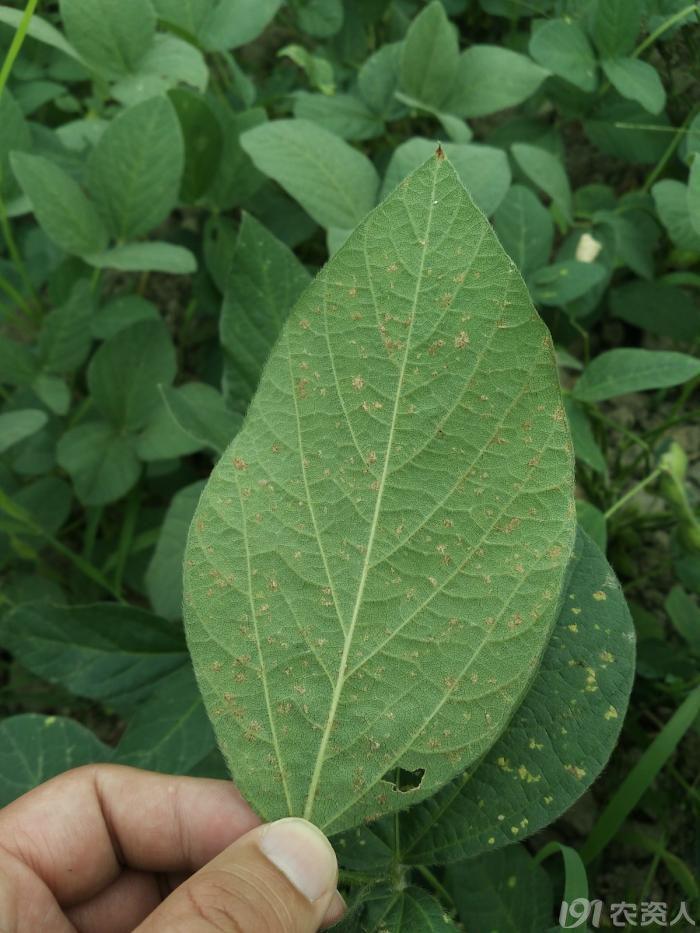
Plant: Soybean
Disease: soybean downy mildew